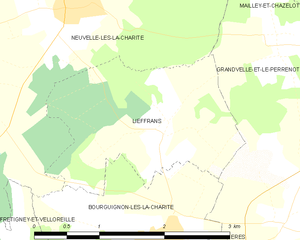
Carte des communes françaises